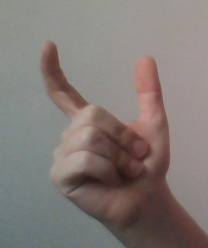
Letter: nun